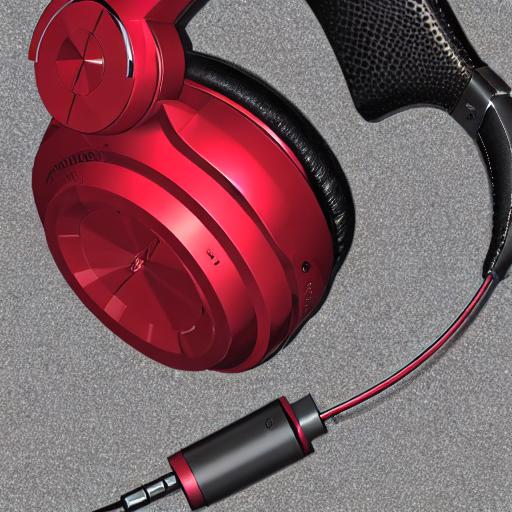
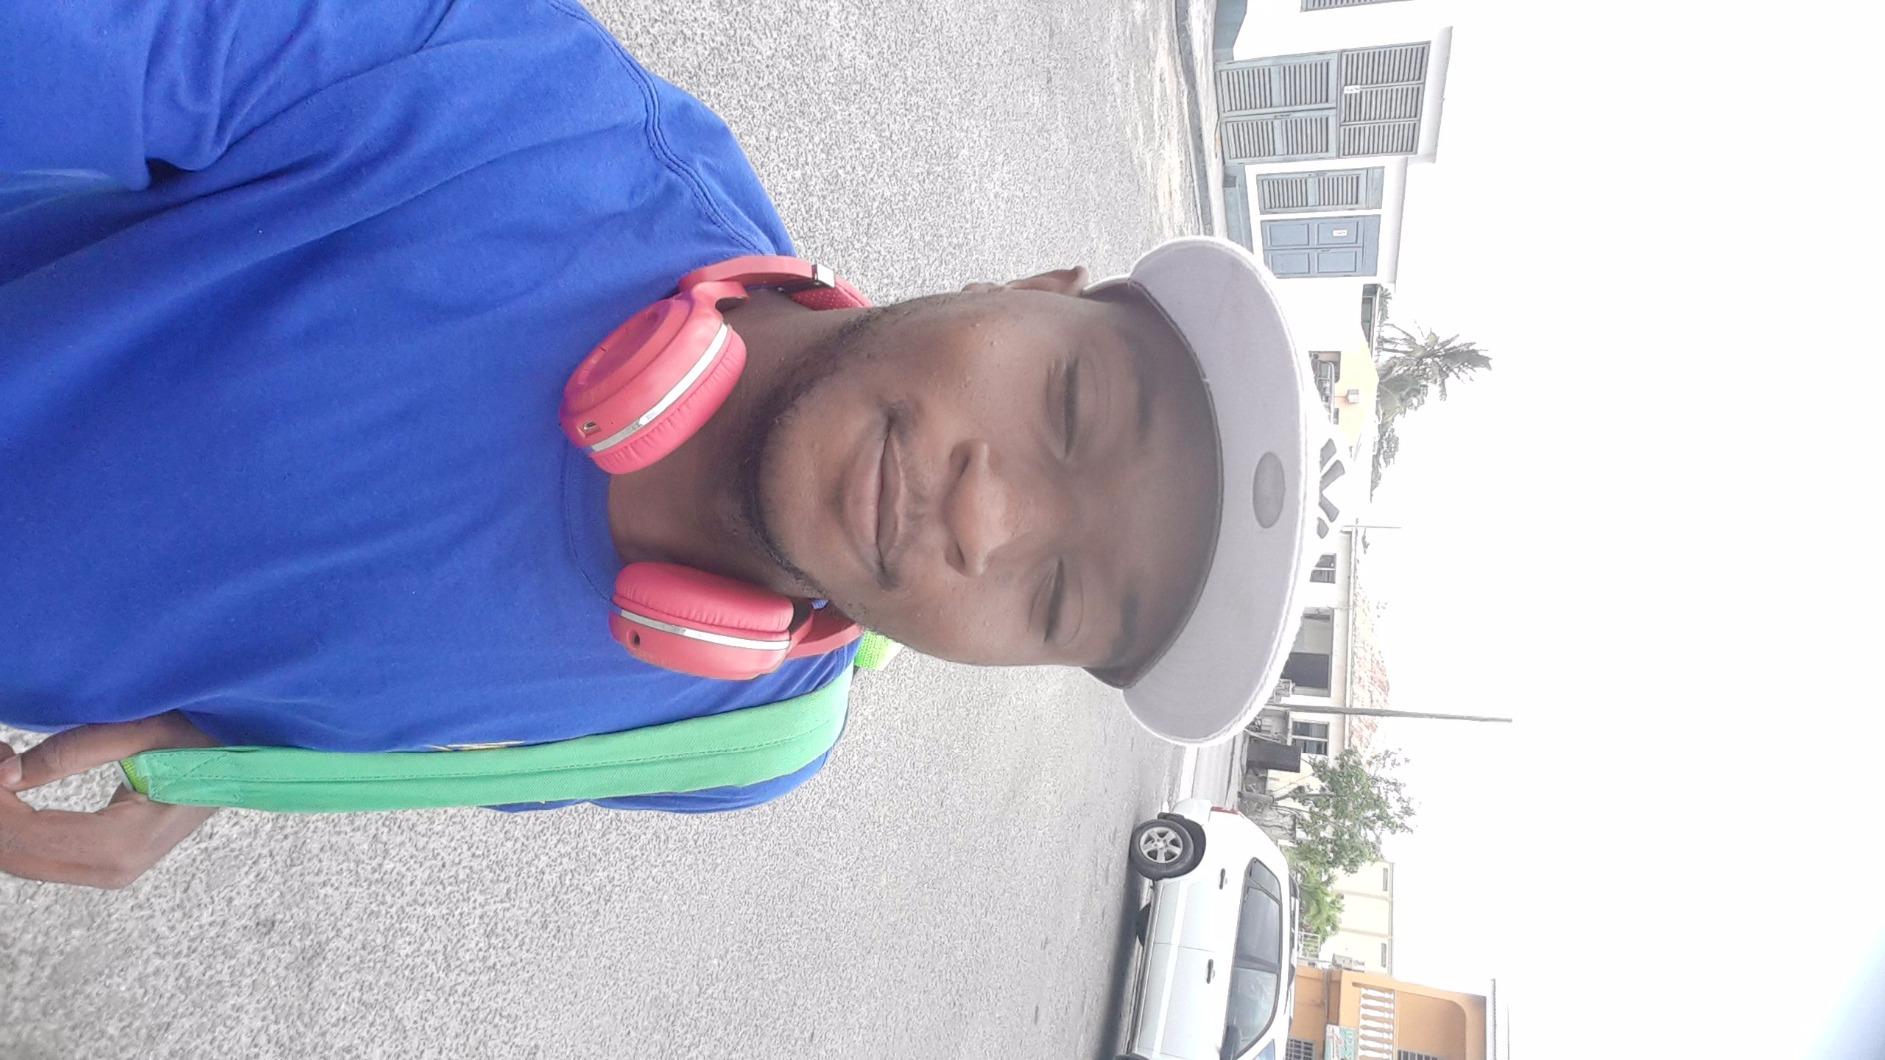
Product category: headphones
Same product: no